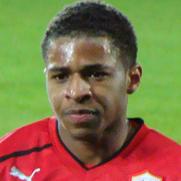
Age: 19